Albanese government

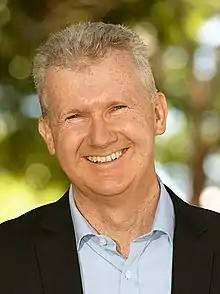
Tony Burke, Minister for Employment from 2022 to 2024 and current Leader of the House

Tony Burke served as Minister for Employment from 2022 to 2024, succeeded by Senator Murray Watt after a July 2024 reshuffle of Cabinet. On 3 June 2022, Minister Burke confirmed that the government had made a formal submission to the Fair Work Commission in support of an increase to the minimum wage. Subsequently, on 15 June 2022, the Fair Work Commission announced that the minimum wage would be raised by 5.2%. In September 2022, in fulfilment of a campaign promise, Albanese held a "Jobs and Skills Summit" with unions and business leaders. It resulted in the government agreeing to 36 initiatives involving education, housing, workplace relations, and immigration.